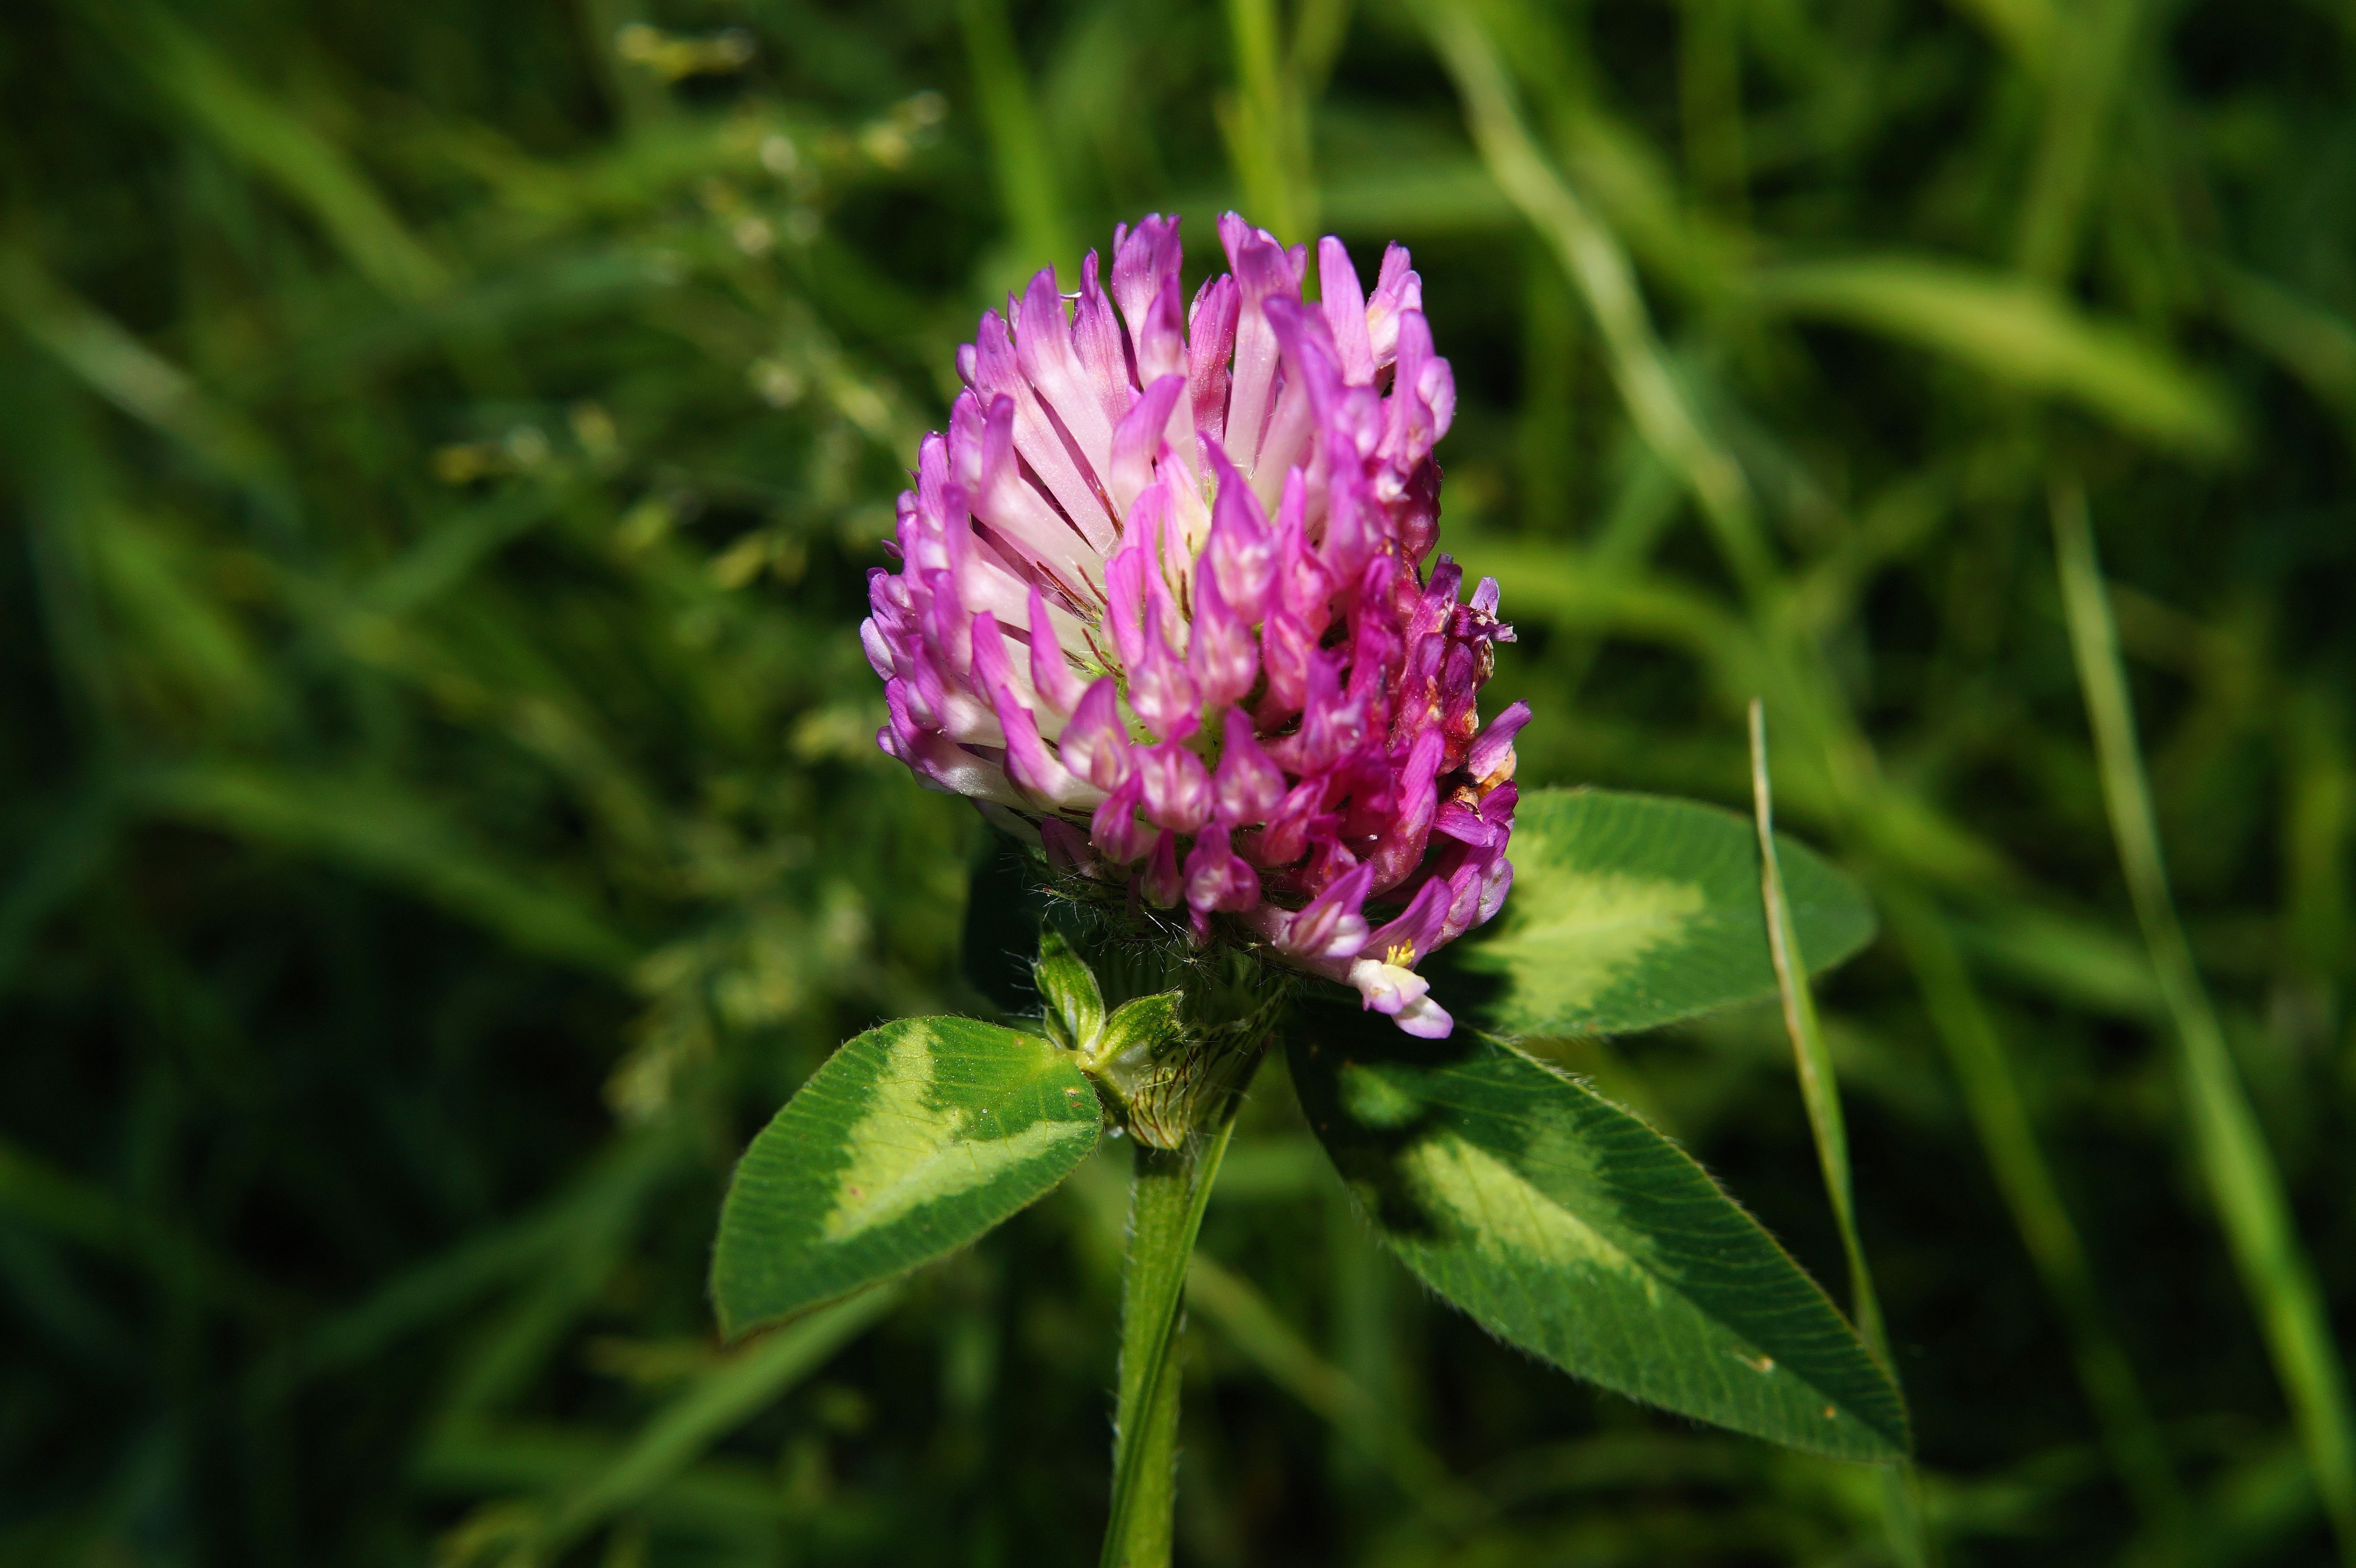
nature, blossom, plant, meadow, prairie, flower, purple, bloom, botany, close, flora, wild flower, clover, wildflower, klee, macro photography, flowering plant, land plant